WellSpan Park

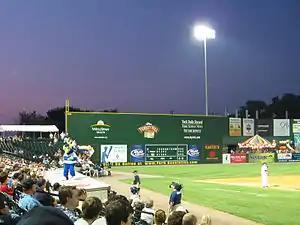
The Arch Nemesis

At , the left field wall of WellSpan Park is taller than any other fence in professional baseball, including the famous Green Monster at Fenway Park, home to the Boston Red Sox of Major League Baseball. The Green Monster measures at high, but the "Arch Nemesis" in York stands taller. The first home run over and the first base hit off the wall came in York's second game at the stadium on June 16, 2007.